Bralen Trice

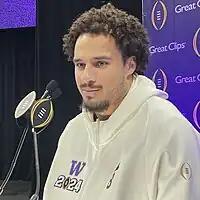
Trice in 2024

Bralen Trice (born February 26, 2001) is an American professional football linebacker for the Atlanta Falcons of the National Football League (NFL). He played college football for the Washington Huskies. The Falcons drafted him in round 3 of the 2024 NFL draft at the 74th pick.